Hugh Rose, 24th of Kilravock

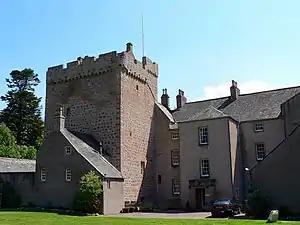
Rose's family seat, Kilravock Castle

Rose was born at Kilravock Castle on 10 August 1863, the son of Major James Rose, 23rd of Kilravock and Anna Maria Twemlow, the daughter of General George Twemlow. He was educated at Wellington College, Berkshire and went on to go to the Royal Military College, Sandhurst.